British Rail Class 59

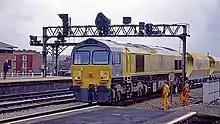
ARC 59104 "Village of Great Elm" at Reading, 1991

ARC Southern ordered four locomotives in 1987. Construction started in 1990 at EMD's Canadian plant in London, Ontario as La Grange was not building locomotives at the time. They arrived in the UK at Newport Docks and were unloaded on 20 October 1990. They were hauled to Whatley and then taken to Derby for inspection. The first locomotives entered service from Whatley on 5 November 1990.